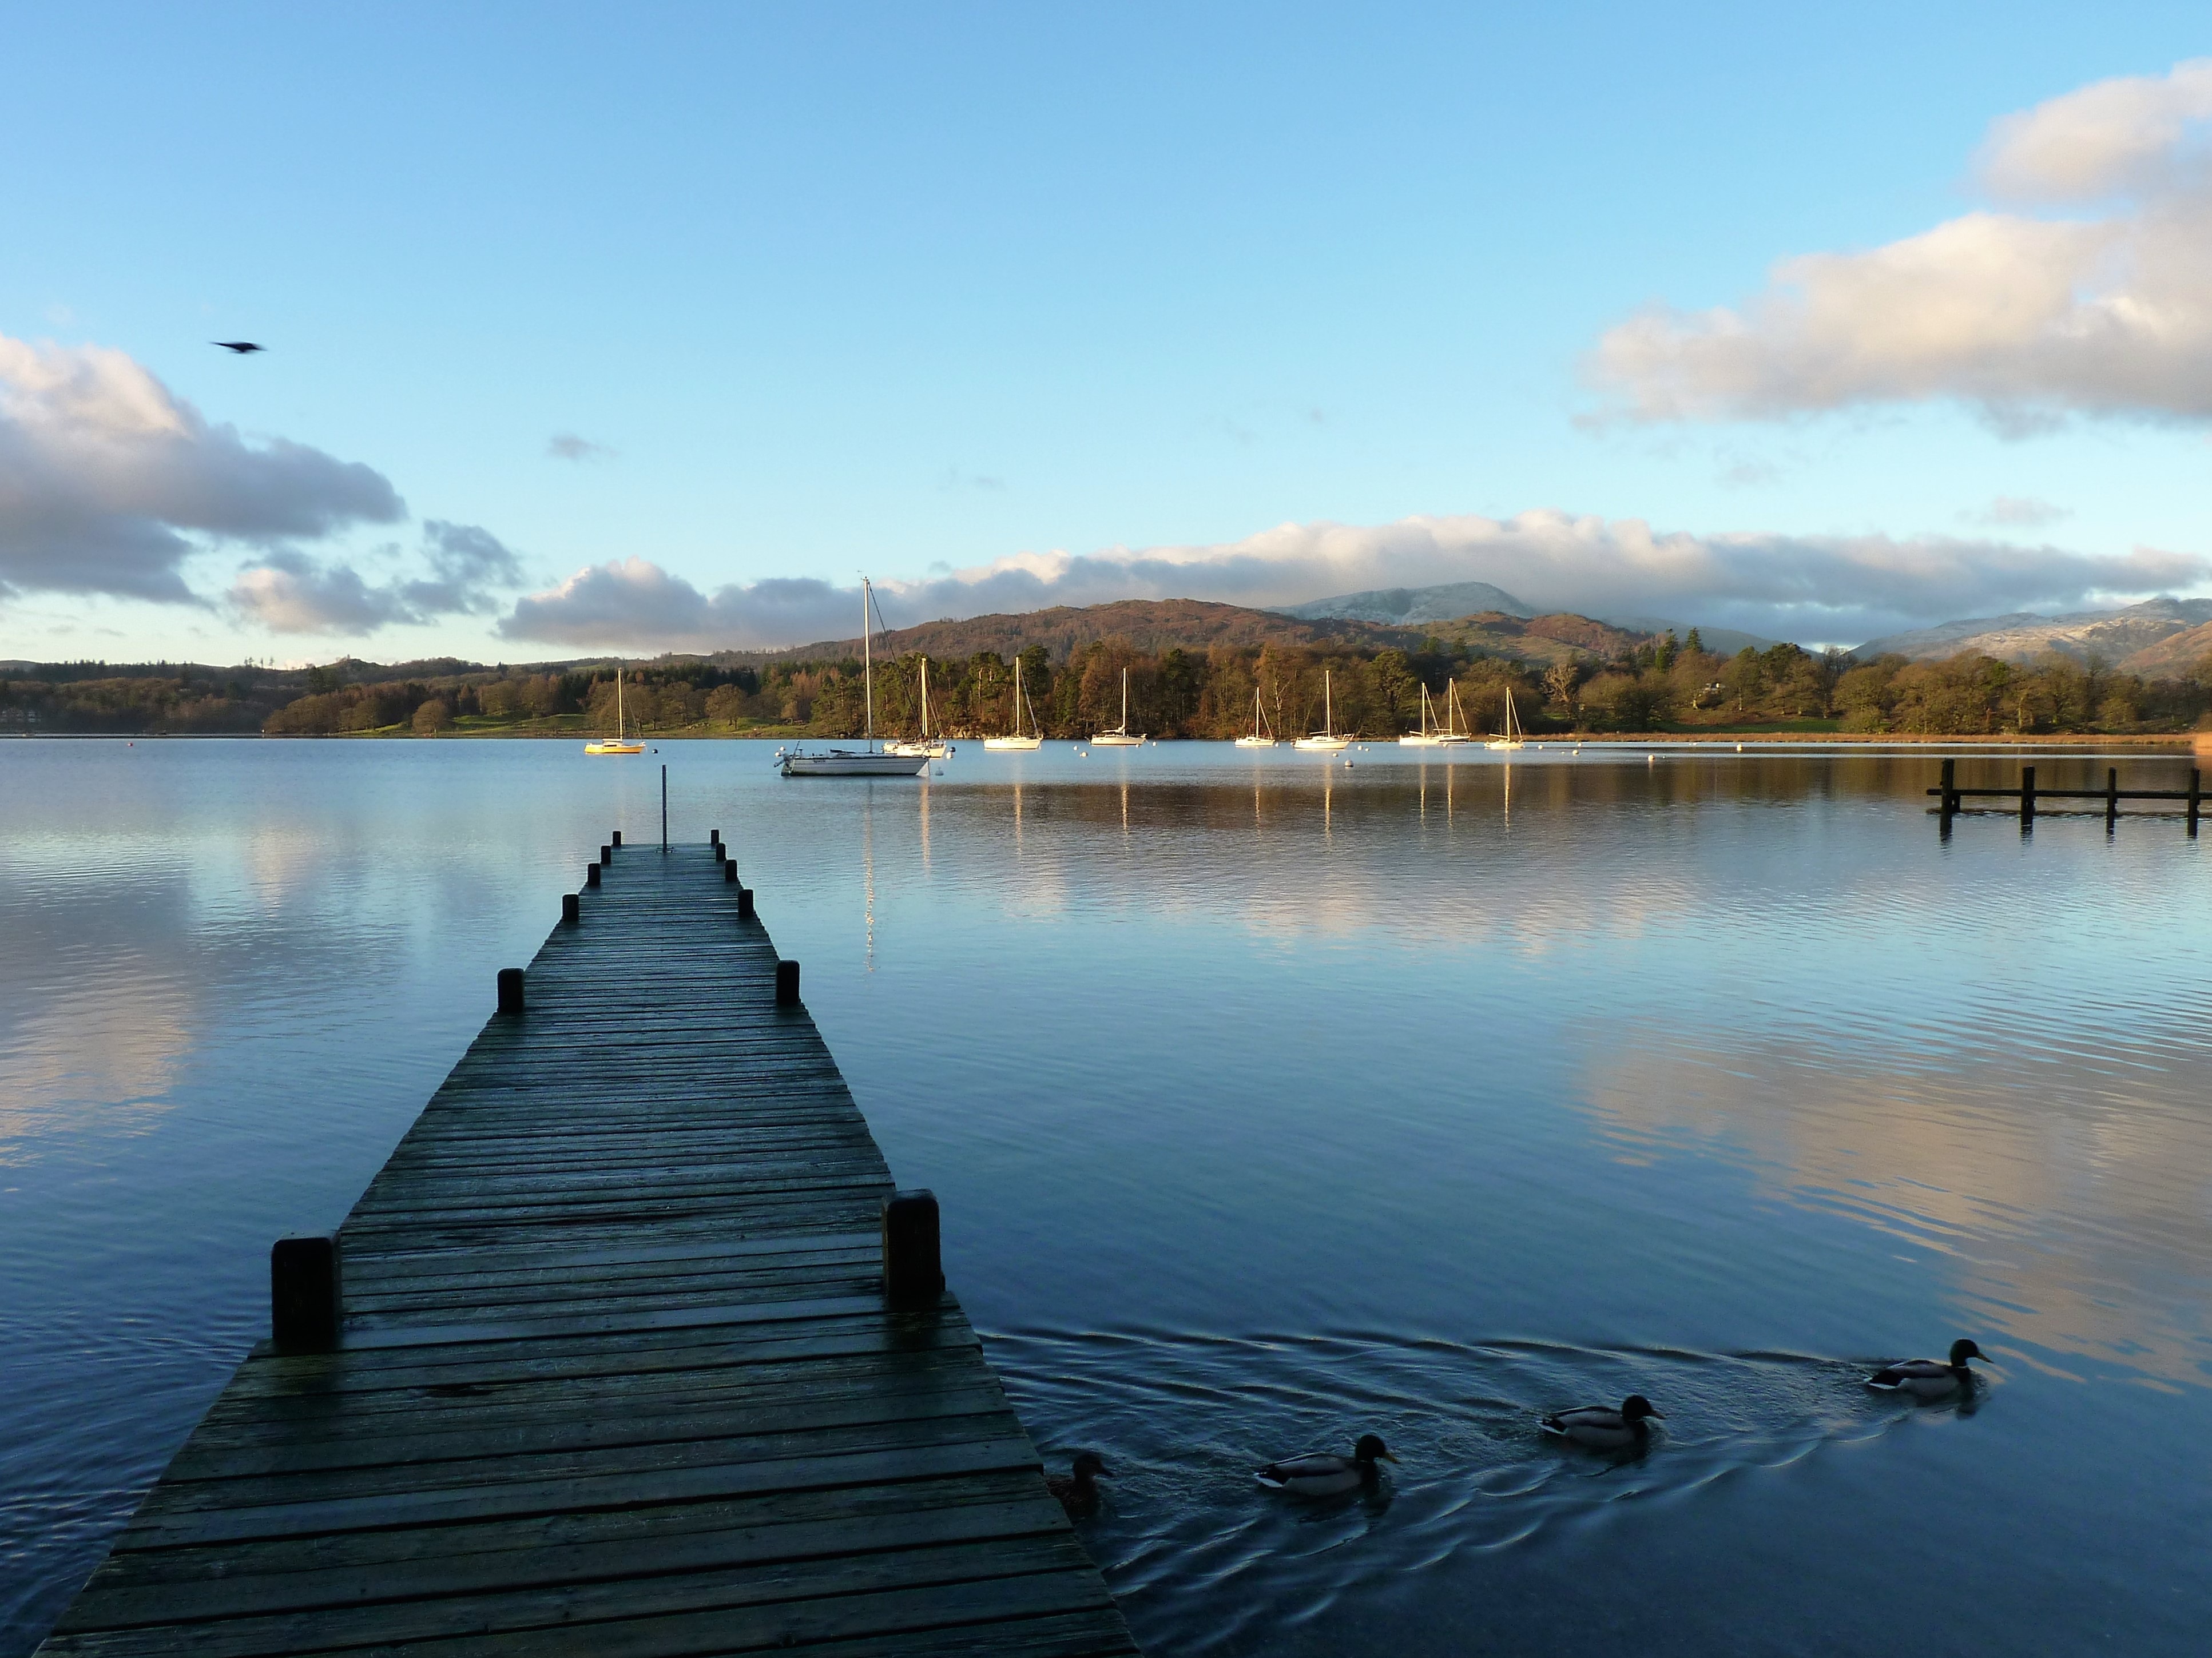
sea, water, horizon, dock, cloud, sky, sunrise, sunset, sunlight, morning, shore, lake, dawn, pier, river, dusk, evening, reflection, vehicle, bay, reservoir, body of water, cumbria, england, still, ducks, lakes, loch, amleside